History of Prince Edward Island

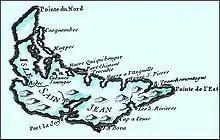
Map of Prince Edward Island in 1744, then known as "Île Saint-Jean"

In 1604, France claimed the lands of the Maritimes and established the colony of Acadia. After the Treaty of Utrecht in 1713, the island was called "Île Saint-Jean". The first French settlers arrived in 1719 on a ship wrecked at Naufrage. The settlers lived primarily at Port-LaJoye and Havre Saint-Pierre (St. Peter's Harbour). At Port-LaJoye there was an administrative unit and a garrison, detached from Louisbourg, where sat the government for both Ile Royale and Île Saint-Jean. While new settlements were established along the Rivier-du-Nord-Est and at but Havre Saint-Pierre remained the largest population throughout the French occupation of the Island.